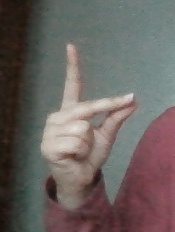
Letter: ta